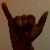
The image shows a hand gesture representing the letter 'Y' in Indian Sign Language.